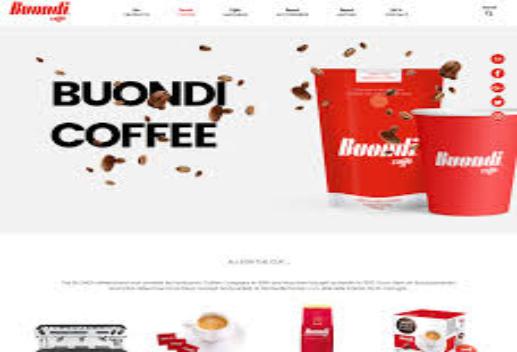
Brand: Buondi
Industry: Food